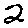
Label: 2